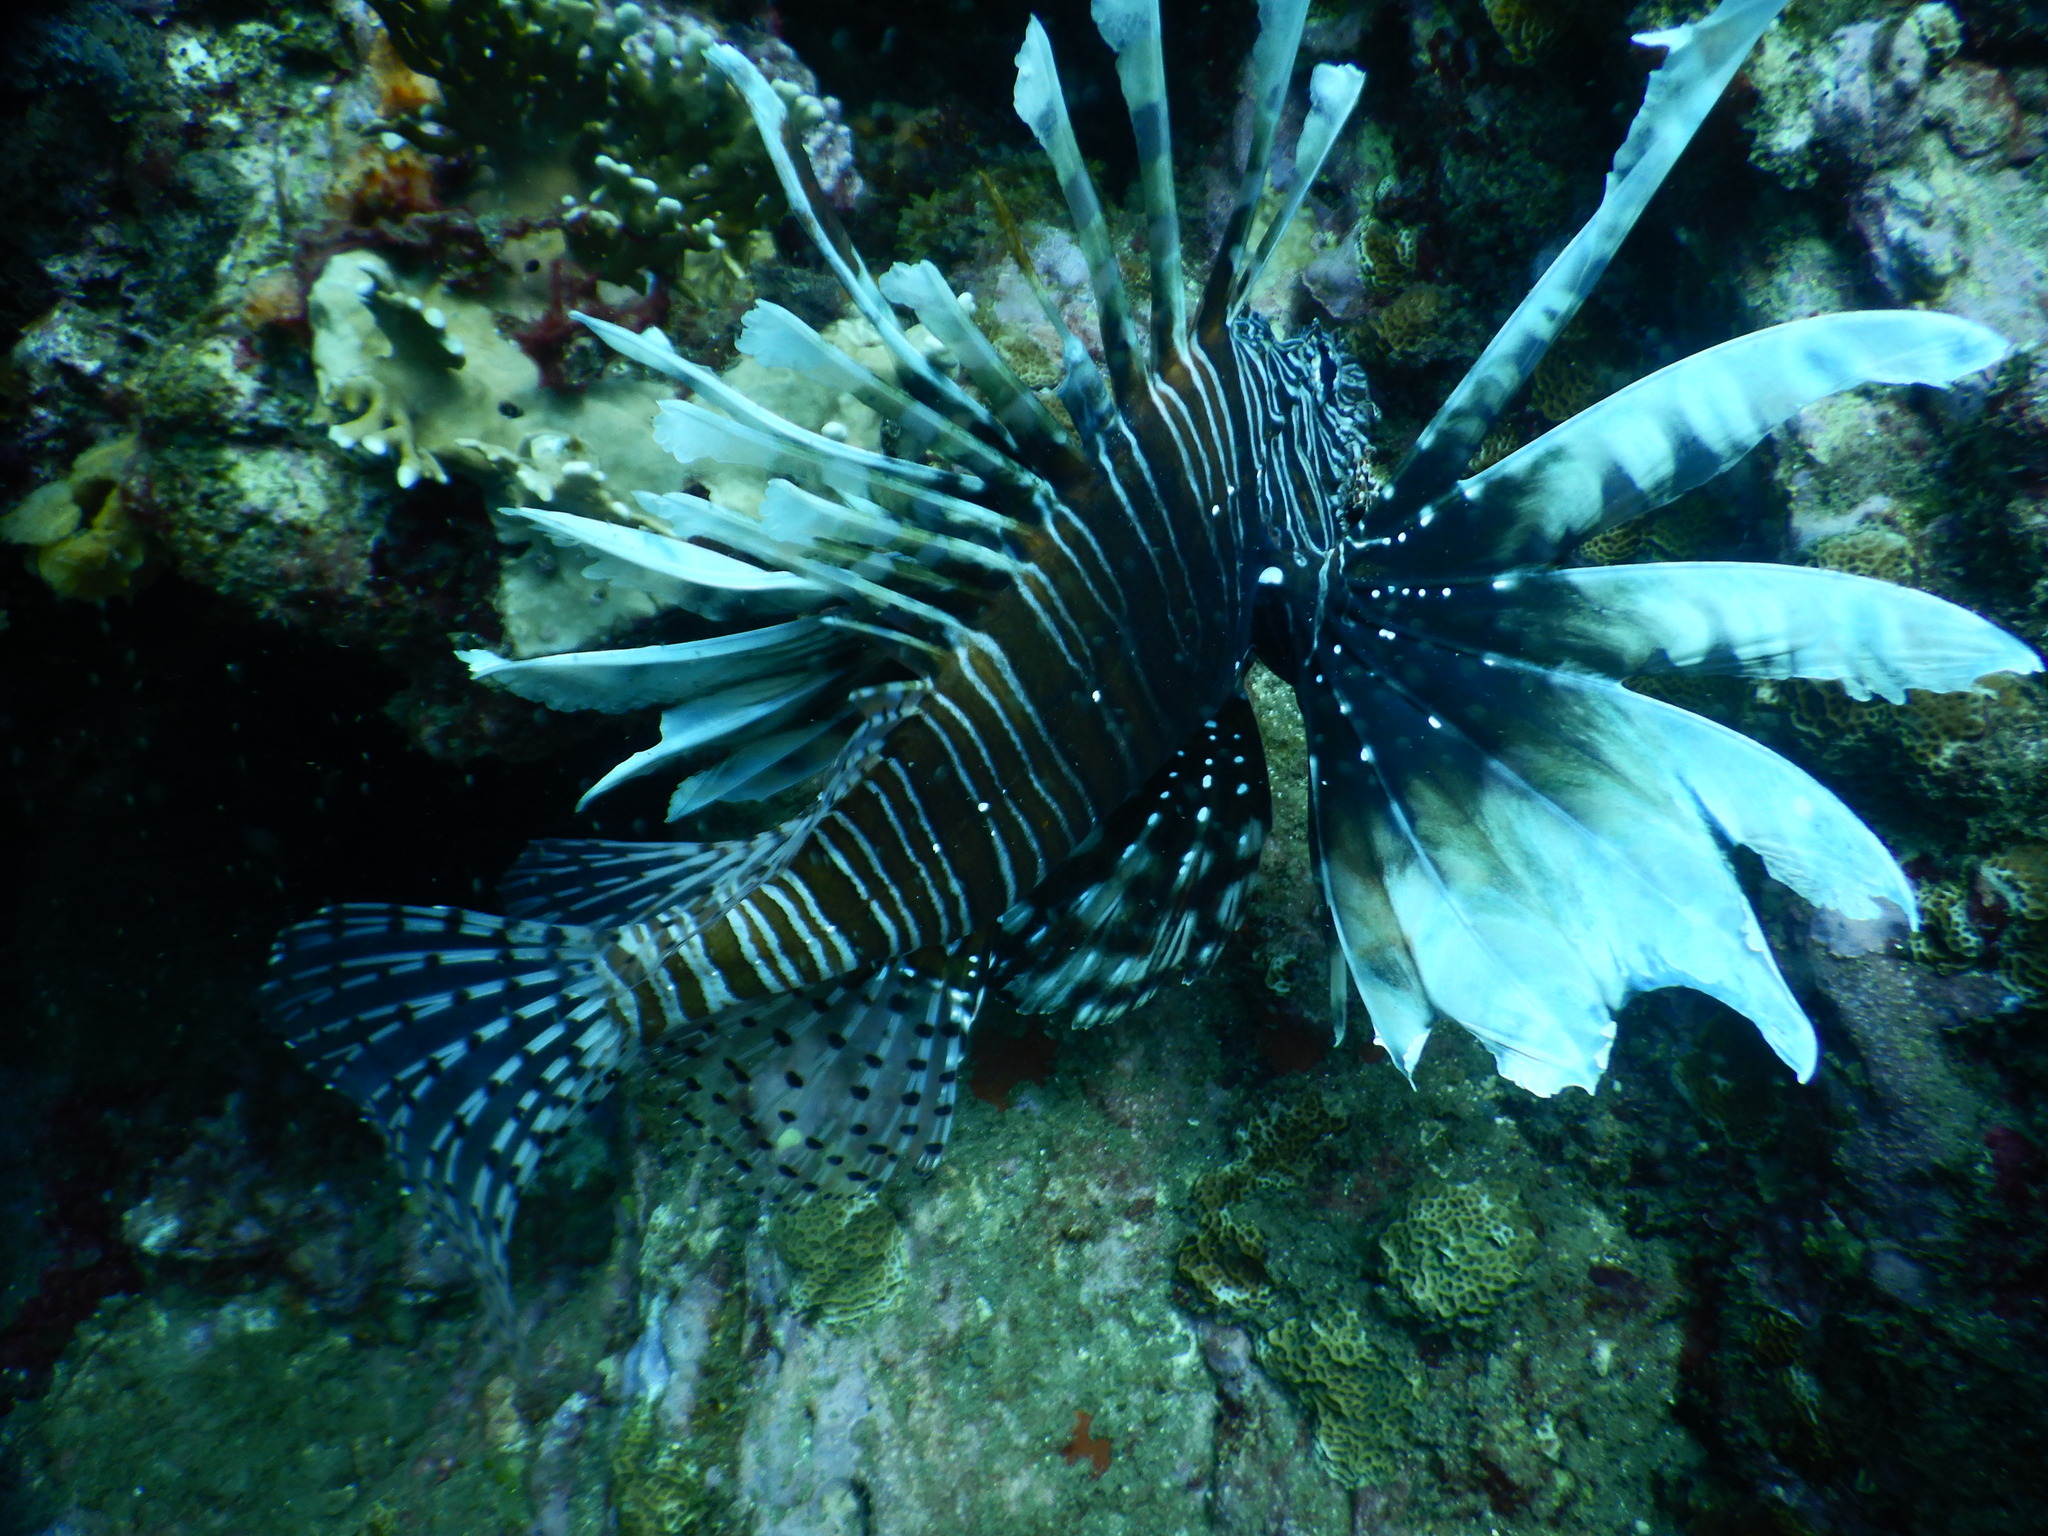
Pterois volitans (Red Lionfish)